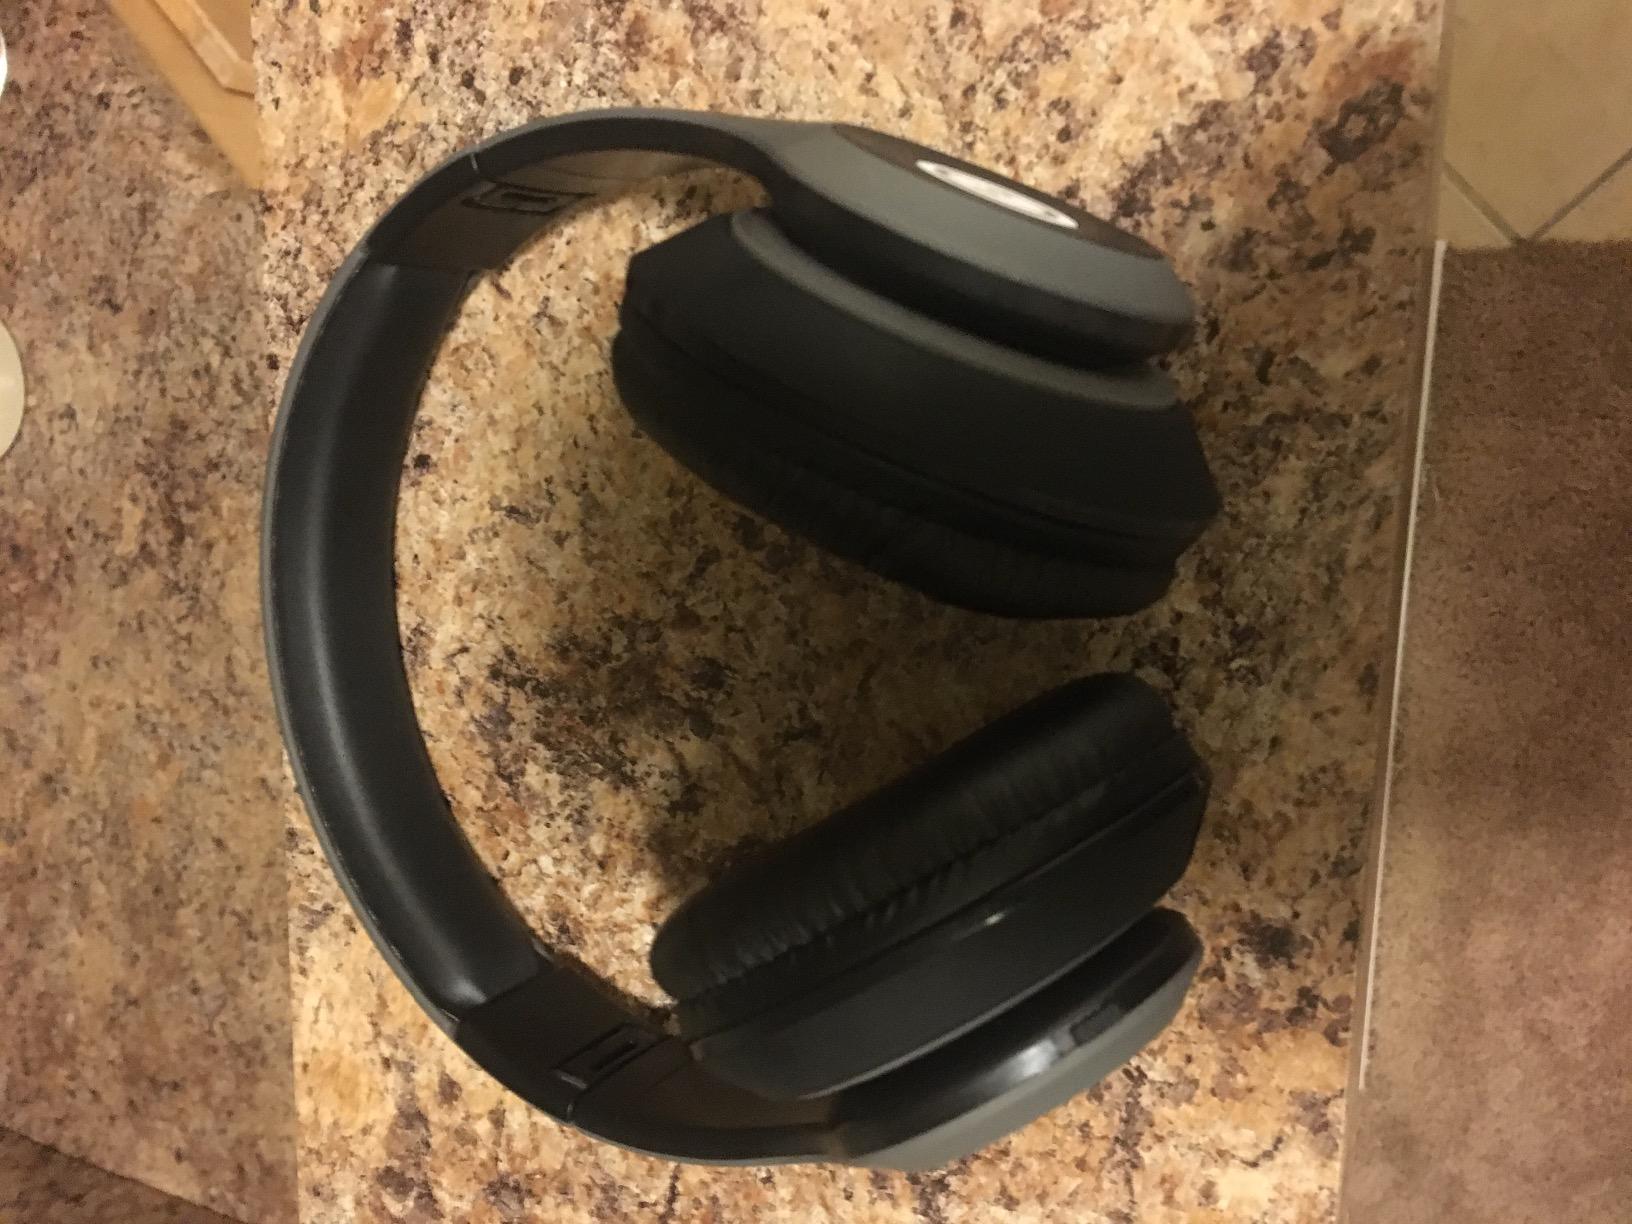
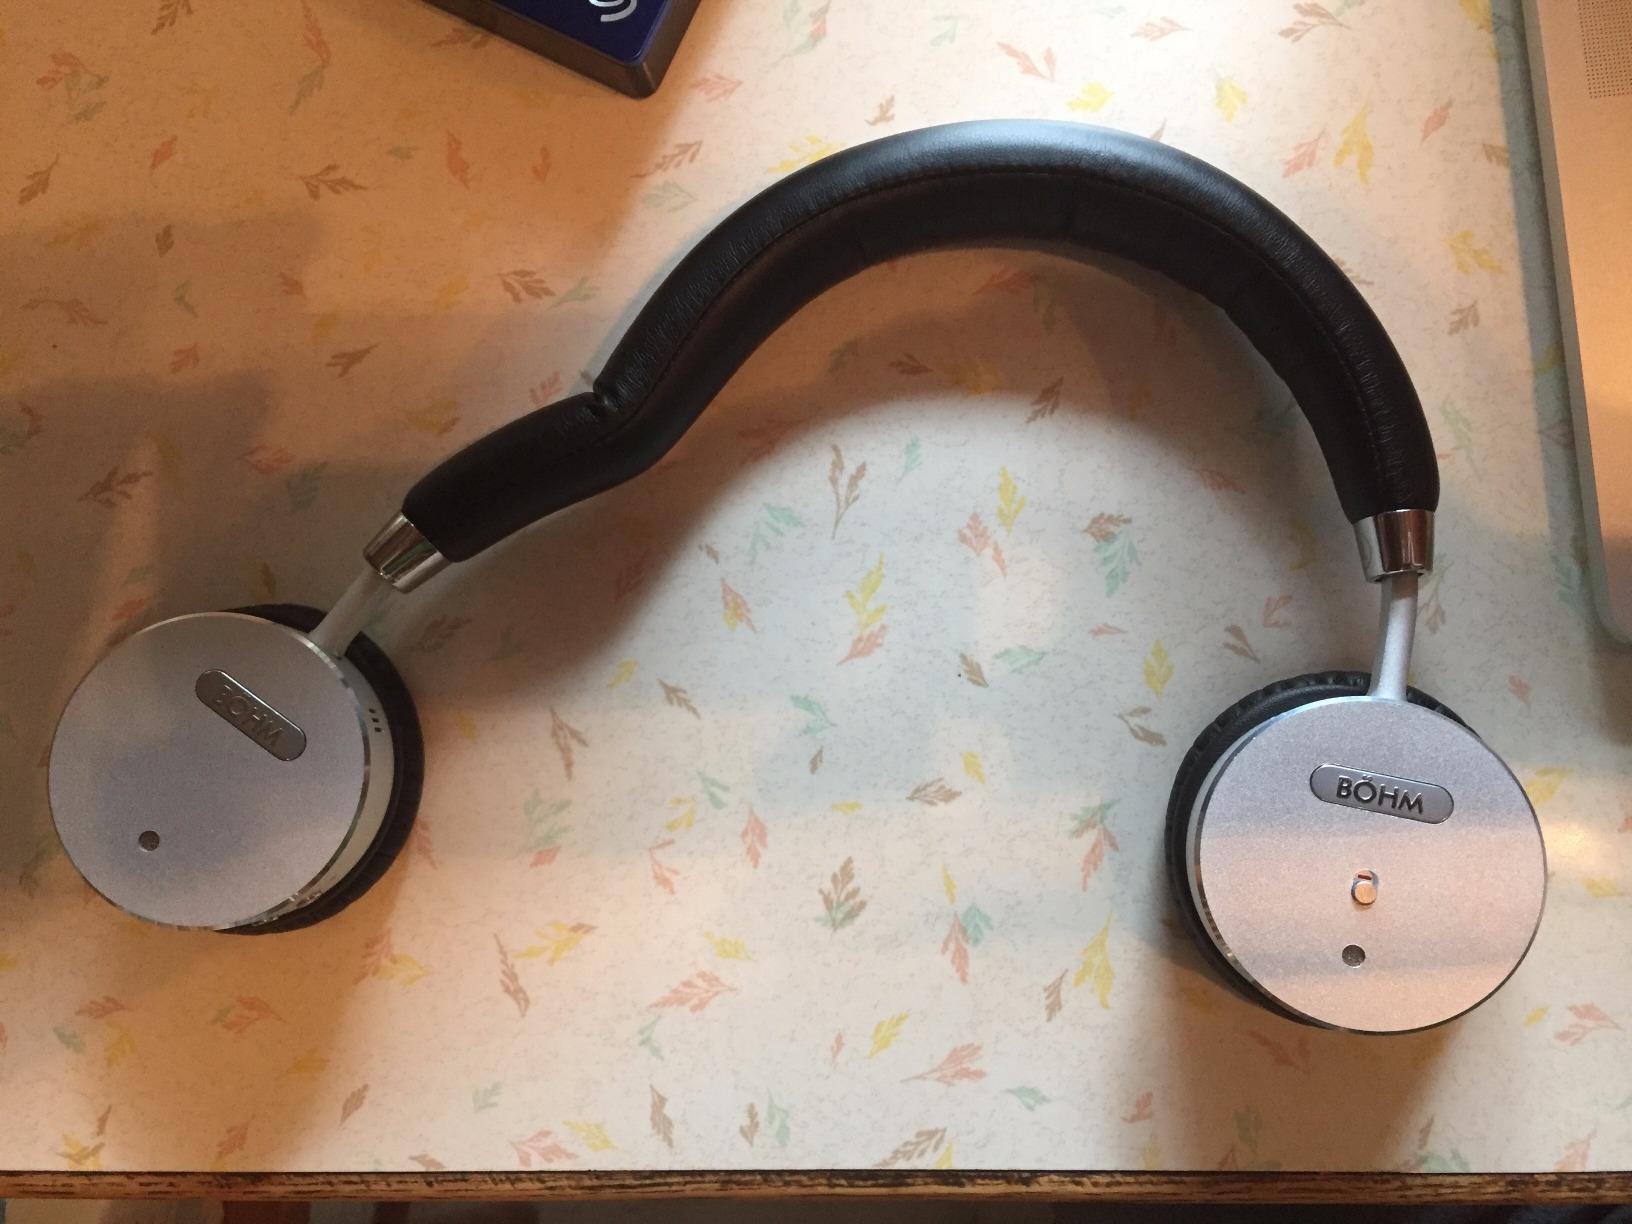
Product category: headphones
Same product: no